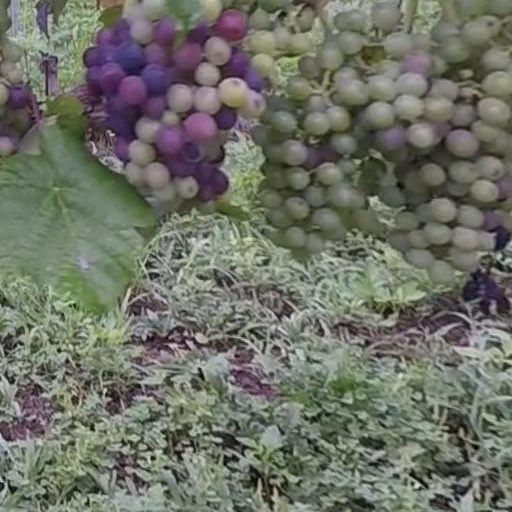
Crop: grape